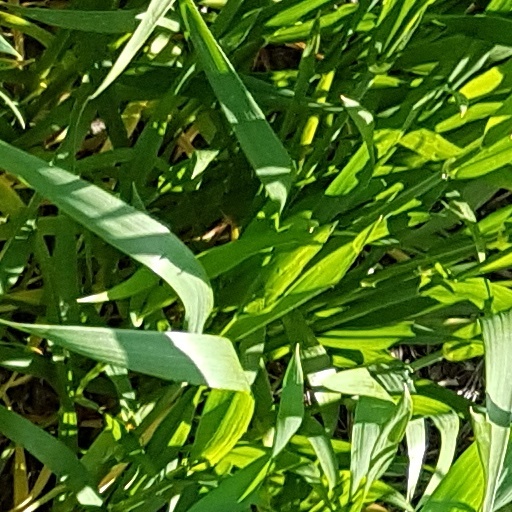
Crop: wheat